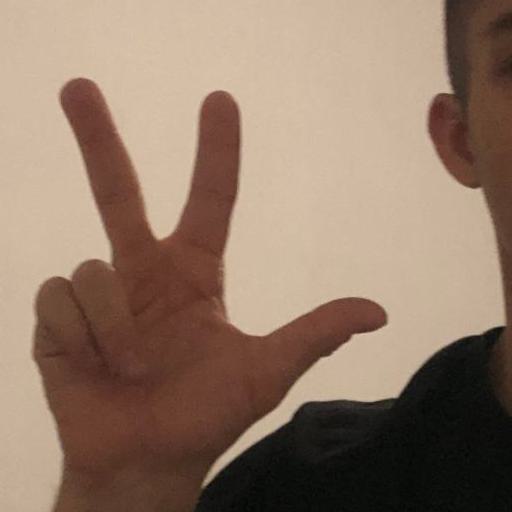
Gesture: three2